Maplewood Mall

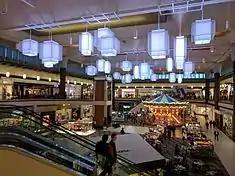
Interior of the Maplewood Mall

In 2015, Sears Holdings spun off 235 of its properties, including the Sears at Maplewood Mall, into Seritage Growth Properties. Sears closed this location in July 2018. Hmongtown Marketplace plans to open a second location in the former Sears space in 2025.